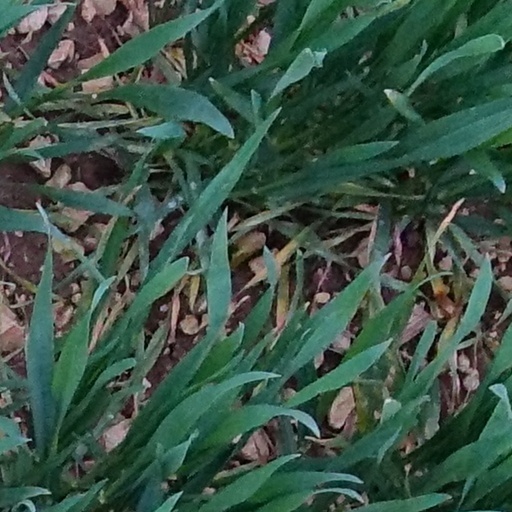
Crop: wheat